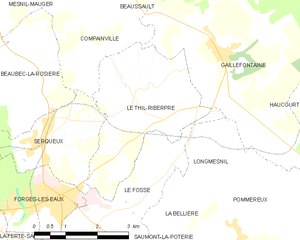
Carte des communes françaises Le Thil-Riberpré